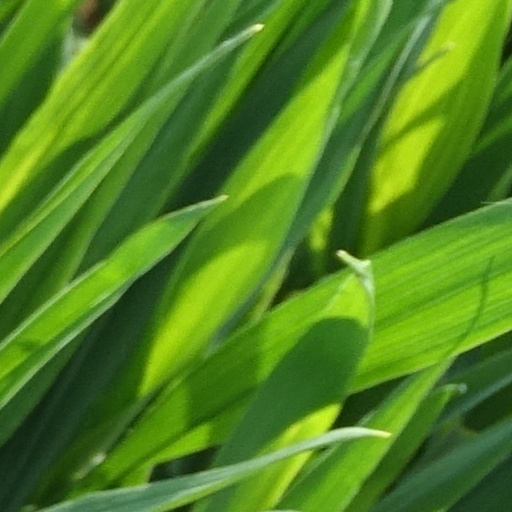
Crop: wheat